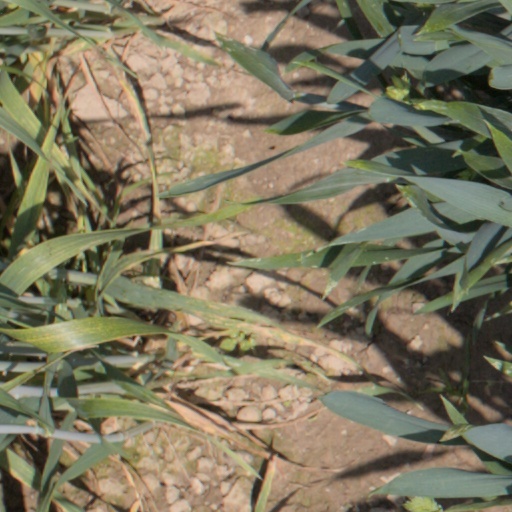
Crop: wheat